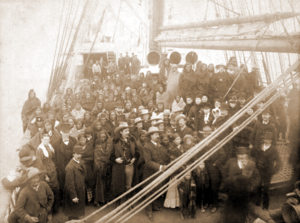
American Horse, Wašíčuŋ Tȟašúŋke selon l'orthographe standard lakota, Cheval américain en français également connu sous le nom d'American Horse the Younger, né en 1840 dans les Black Hills, dans le Dakota du Sud et mort à Pine Ridge le 16 décembre 1908 était un chef des Lakotas Oglalas, un homme d'État, un éducateur et un historien. Il détient une place importante dans l'histoire des États-Unis parce qu'en qualité de conseiller progressiste de l'armée des États-Unis, il œuvra au développement de relations loyales avec les Blancs et pour l'éducation de son peuple.